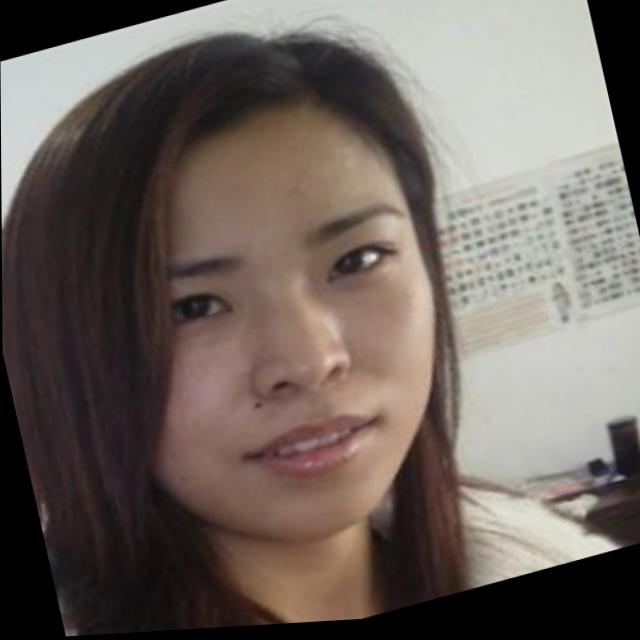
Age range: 21-44